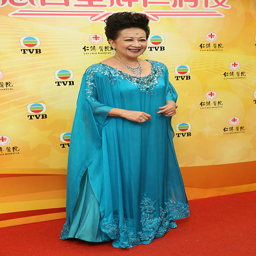
actor poses on red carpet during show .